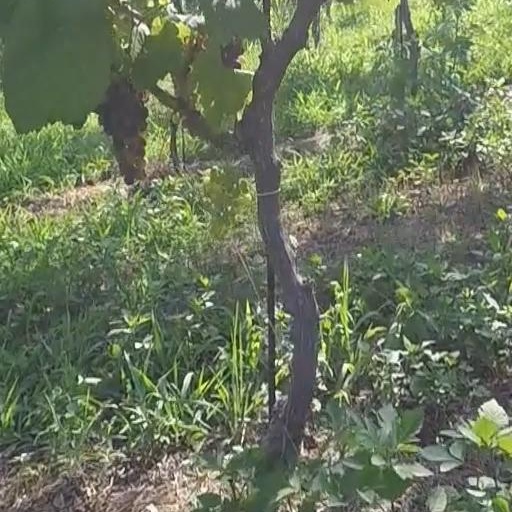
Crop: grape